Treaty of Cazola

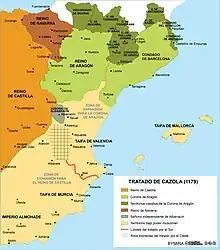
Map of the Treaty of Cazola (spanish)

The Treaty of Cazola (or Cazorla) was signed in 1179 in Soria between Alfonso II of Aragon and Alfonso VIII of Castile. The pact divided Andalusia into separate zones of conquest for the two kingdoms, so that the work of the "Reconquista" would not be stymied by internecine feuding over spoils among the Christians. Aragon was given the places of Xàtiva, Denia, and Biar, from Biar to Calpe towards Valencia. Castile had all the lands on the other side of Biar. Compared with the earlier Treaty of Tudilén, Aragon had lost the right of annexing Murcia. The agreement further stipulated that it was to be held in perpetuity and upheld by the successors of both Alfonsos. This was reinforced with a clause stating that neither king could give up his part or diminish the part of the other, nor could any obstacle be put in the way by either king of the conquest by his counterpart of his rightful division. The subsequent breach of the treaty by both parties led to the Treaty of Almizra in 1244.